Petr Heinzel

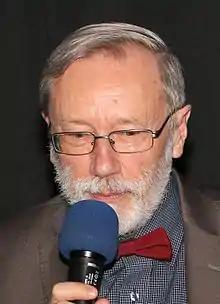
Petr Heinzel in 2017

Petr Heinzel (born 9 November 1950) is a Czech astronomer and professor who is specialized in solar physics. From 2004 to 2012, he was director of the Astronomical Institute of the Czech Academy of Sciences (AV ČR). In 2012 he was appointed Professor of Astronomy and Astrophysics at Charles University, Czech Republic. Since 2017, he is chair of the Czech Astronomical Society. He is also a member of the International Astronomical Union.